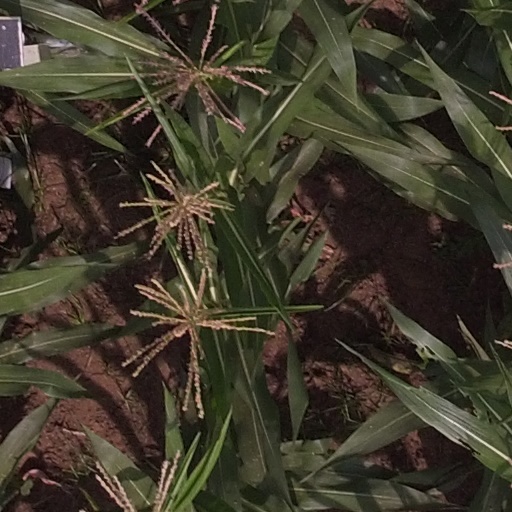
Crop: maize; corn